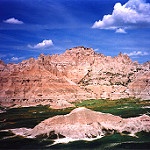
Scene: Outdoor